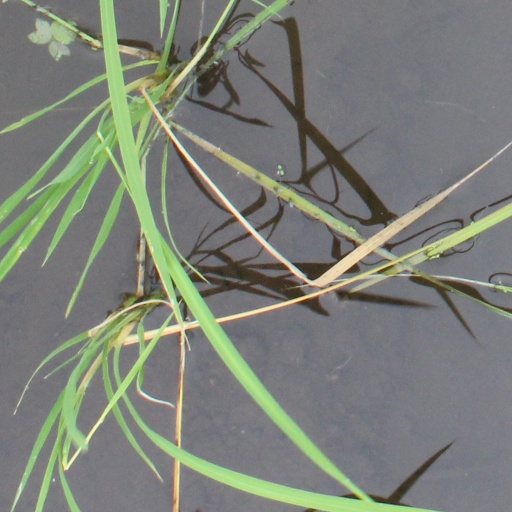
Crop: rice